Conceyu Bable

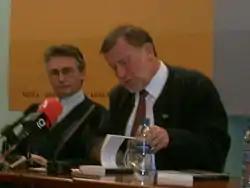
Xuan Xosé Sánchez Vicente, writer and founder of "Conceyu Bable"

Conceyu Bable (in Asturian language, "Bable Council") was an Asturian association legalized in 1976, which objective was the recovery and dignification of the Asturian language.